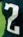
Number: 2